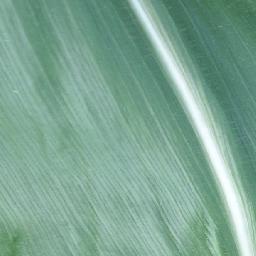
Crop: corn
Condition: (maize)_healthy